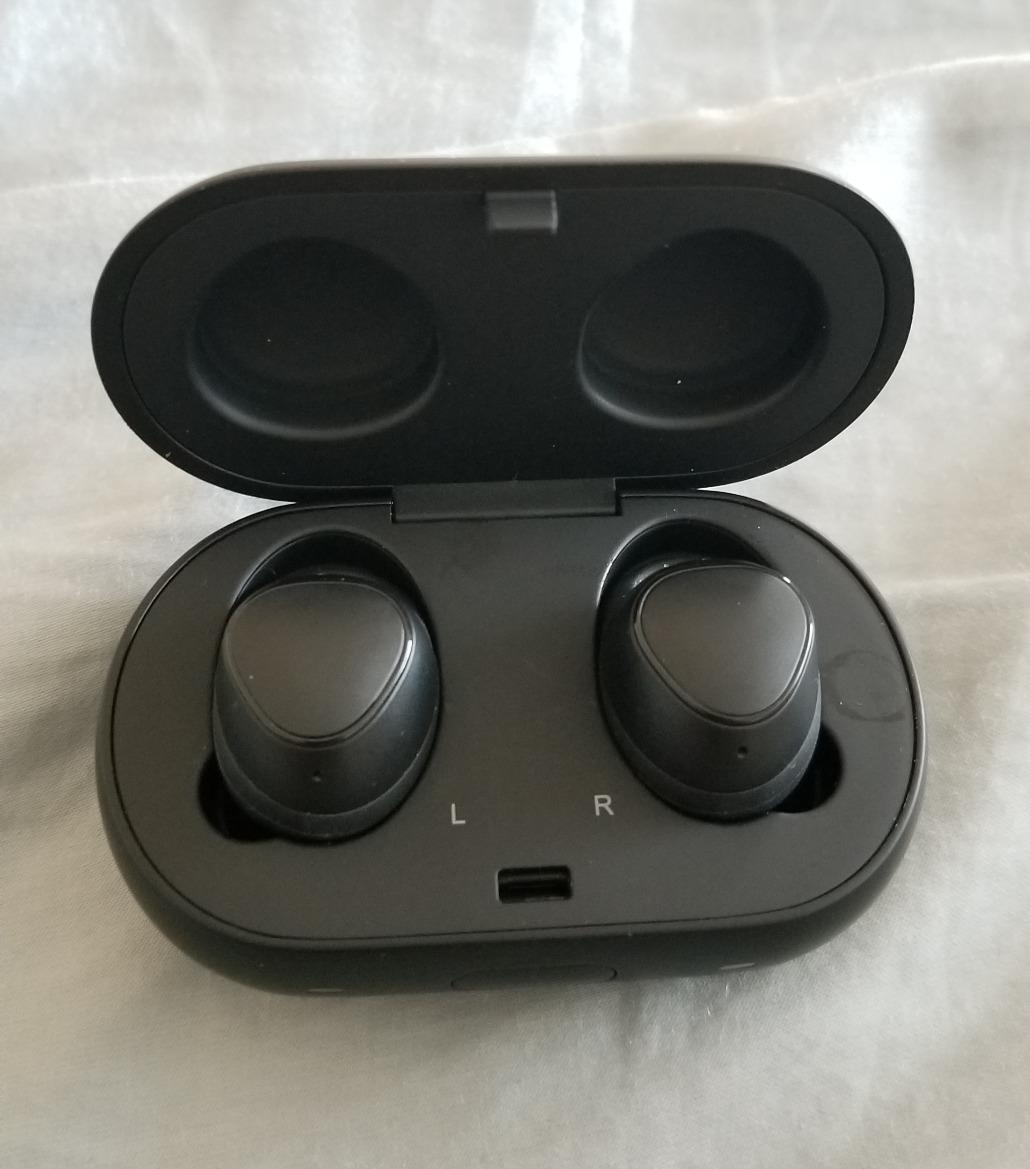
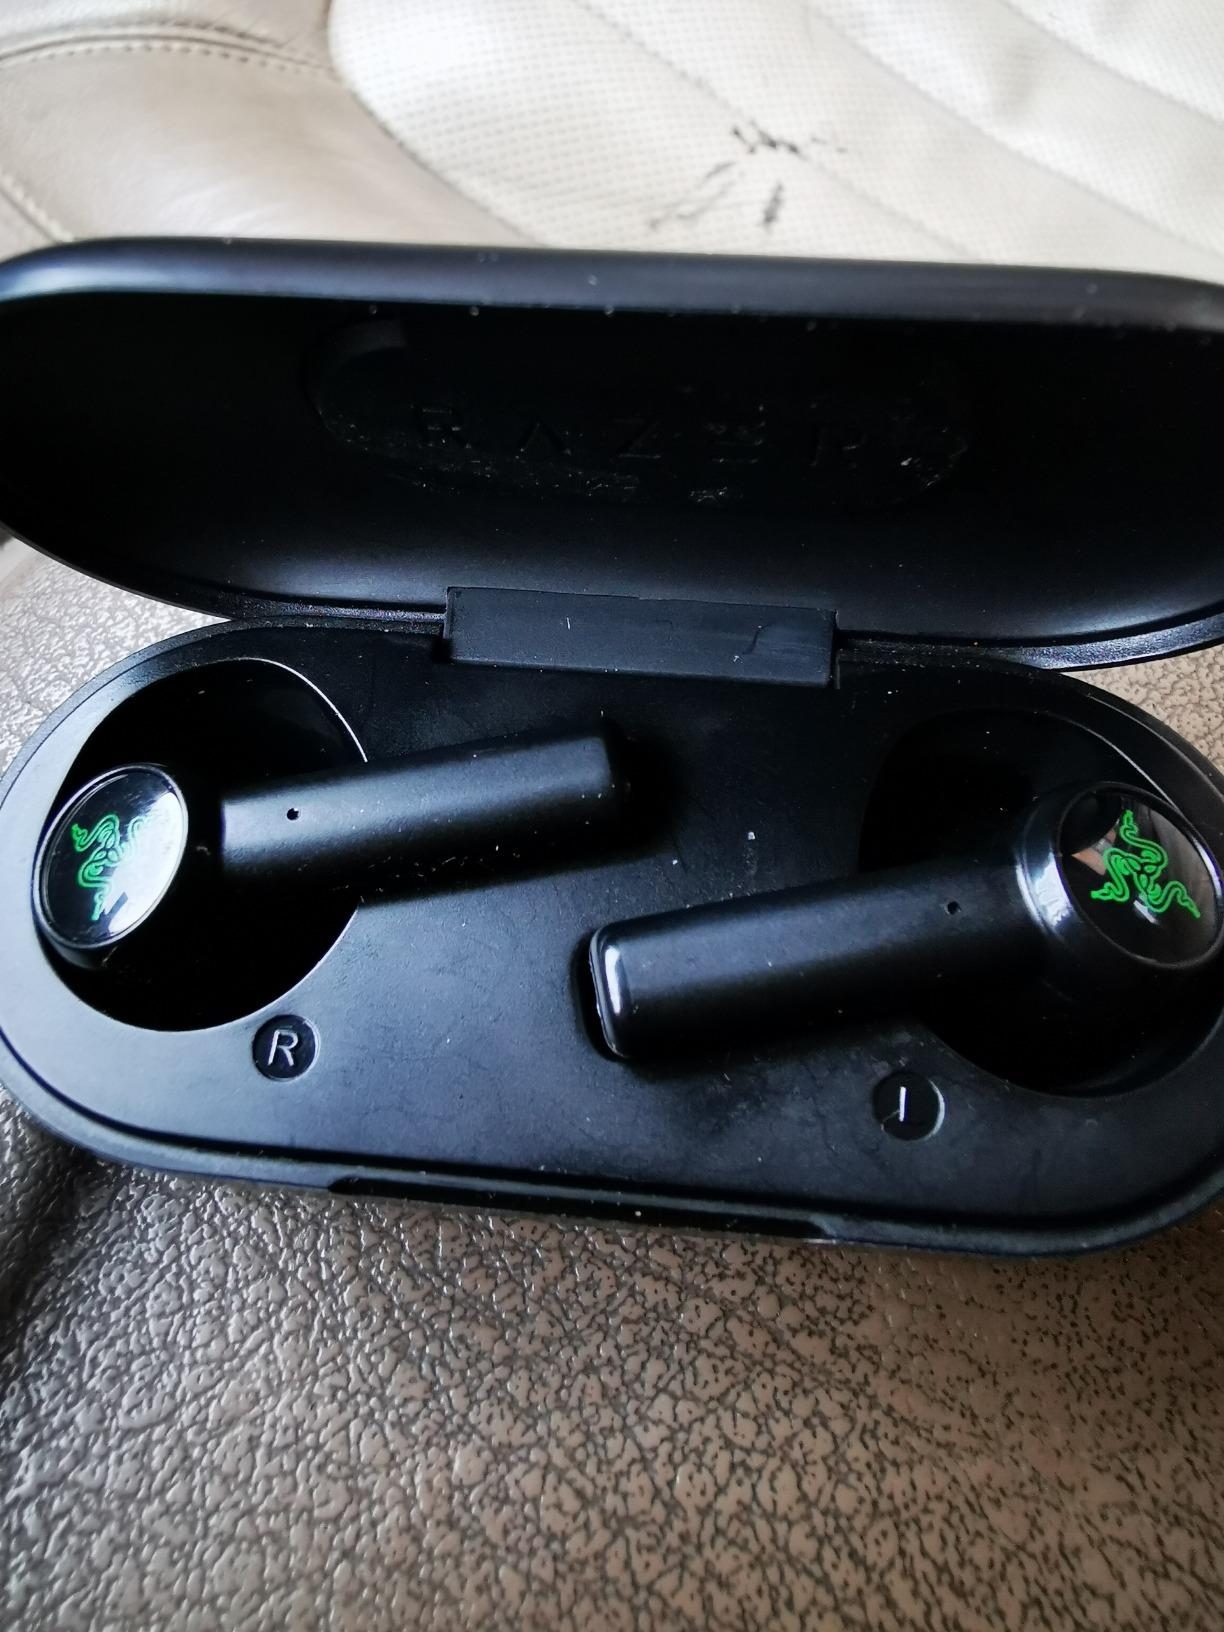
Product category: earbuds
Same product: no